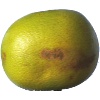
Label: pomelo_sweetie